Angel of Peace (Mannheim)

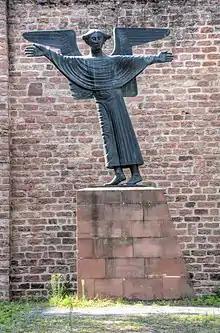
"Angel of Peace" in 2013

The Angel of Peace in Mannheim is a memorial for the victims of Nazi Germany and the Second World War, which was created in 1951/52 by the sculptor Gerhard Marcks. The statues other names are "Mannheimer Engel" and A"ngel of Death"; the locals call the sculpture "Die schepp' Liesel (The crooked Liesel)."